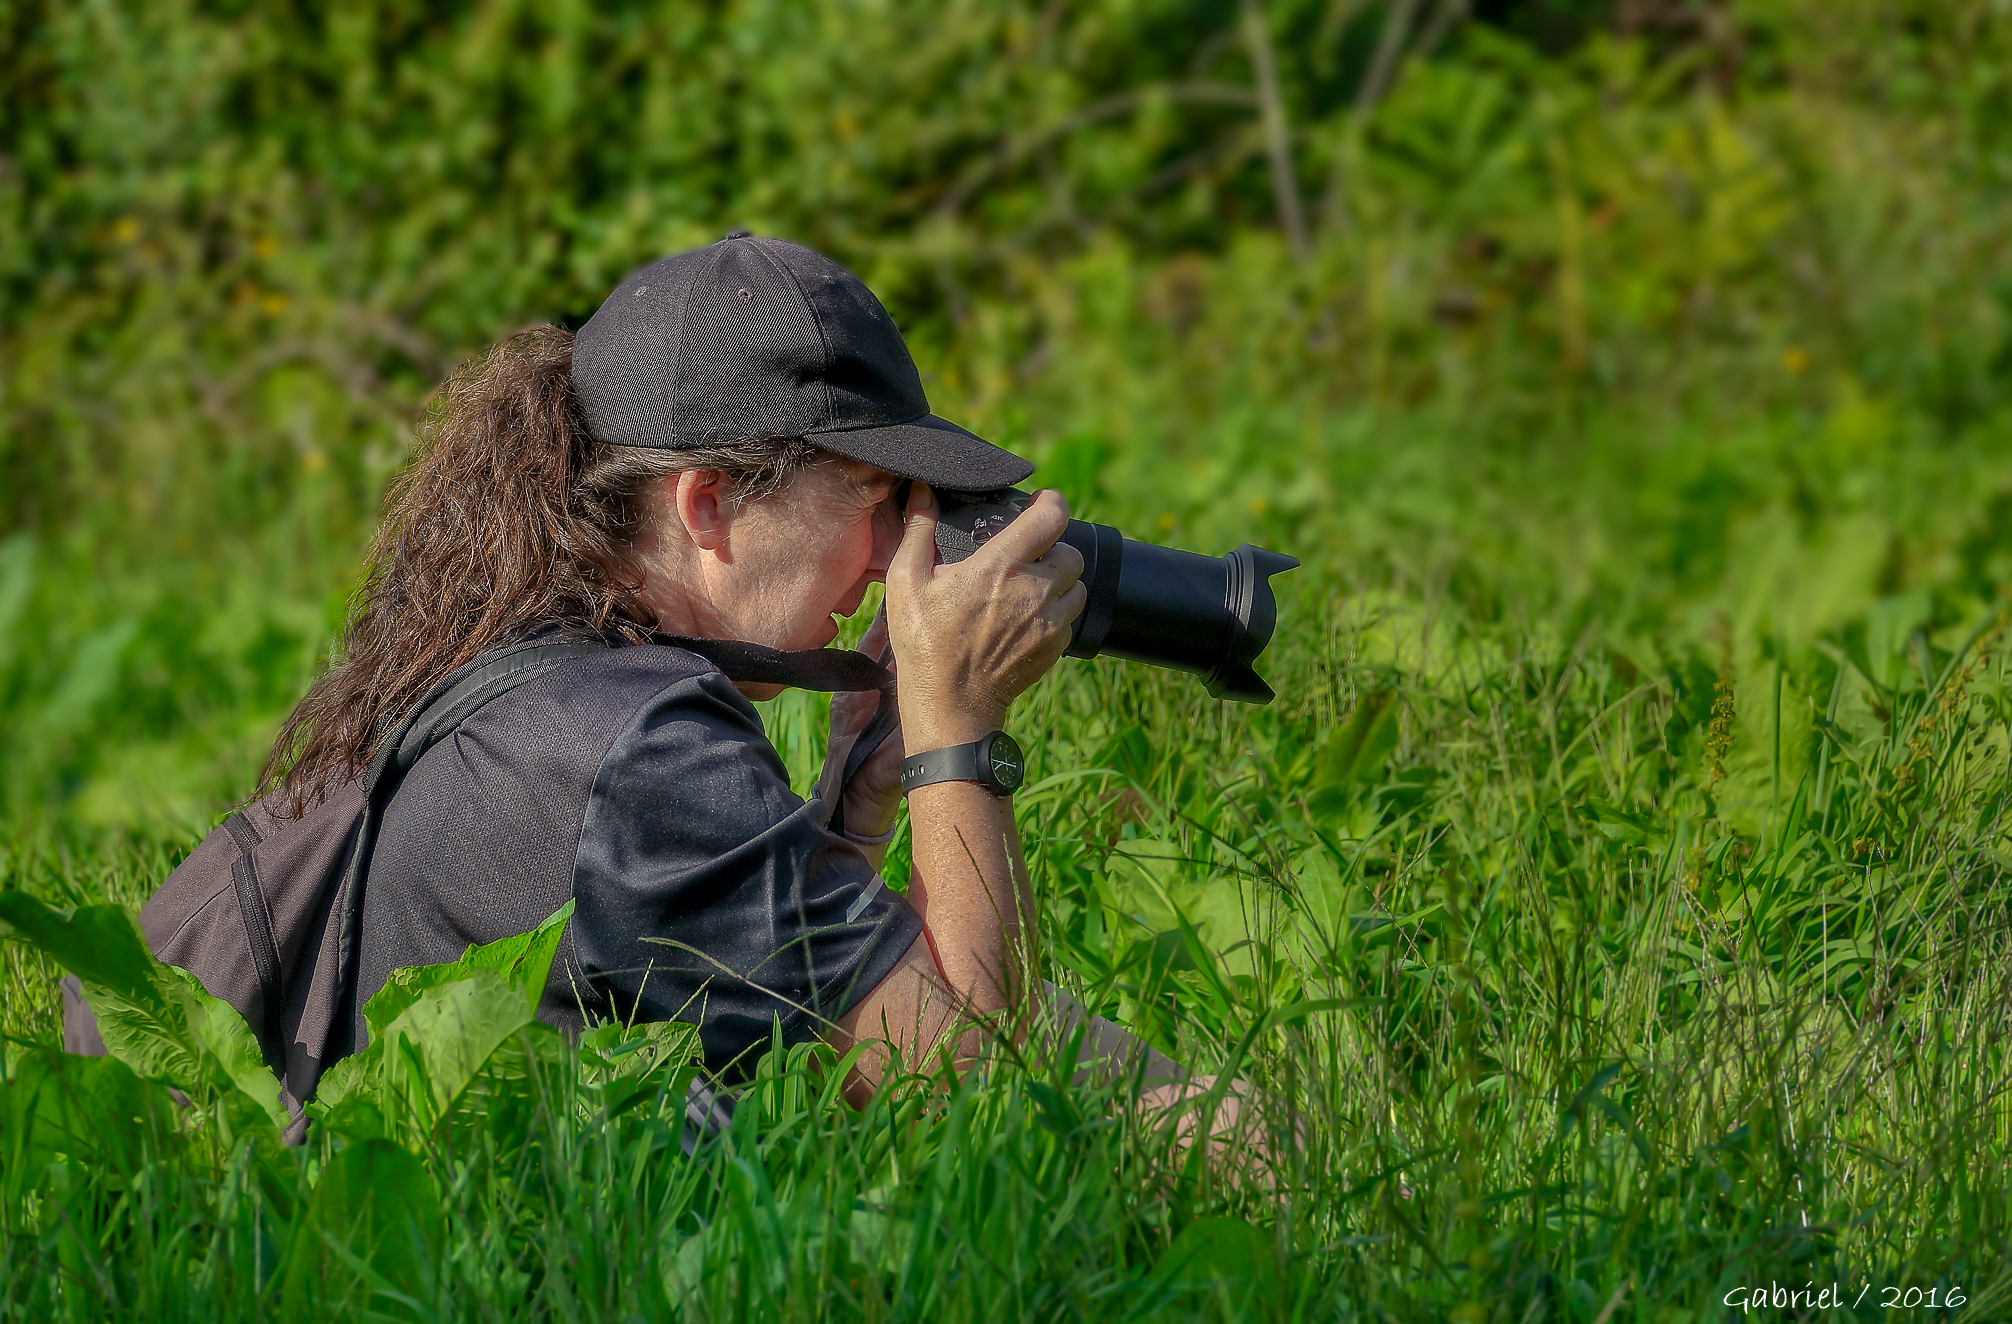
grass, people, lawn, portrait, green, agriculture, gente, retrato, ggl1, gaby1, xovesphoto, sonydscrx10iii, sonyrx10iii, rx10iii, rx10m3, fot grafosfotografiados